Keppetipola Disawe

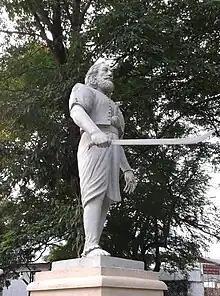

Rajapaksa Wickramasekera Mudiyanselage Bandaranayake Monarawila Keppetipola (Sinhala:රාජපක්ෂ වික්‍රමසේකර මුදියන්සේලාගේ බණ්ඩාරනායක මොනරවිල කැප්පැටිපොල), more widely known as Keppetipola Disawe was a Disawe, a high-ranking official under the rule of King Sri Wikrama Rajasinghe and later under the British Administration in Sri Lanka (then known as Ceylon). He was a prominent leader of the Uva rebellion of 1818 after he joined the rebels whom he was sent to suppress by the British. The rebellion was defeated by the British, and Keppetipola Disawe along with several other leaders of the rebellion were found guilty of high treason and sentenced to death. He is well known for the exceptional courage that he showed at the moment of his execution and is now a national hero of Sri Lanka.